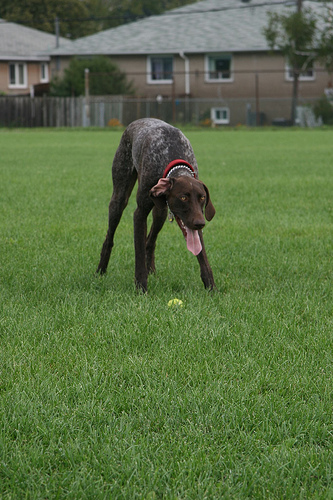
Animal: dog
Breed: german_shorthaired